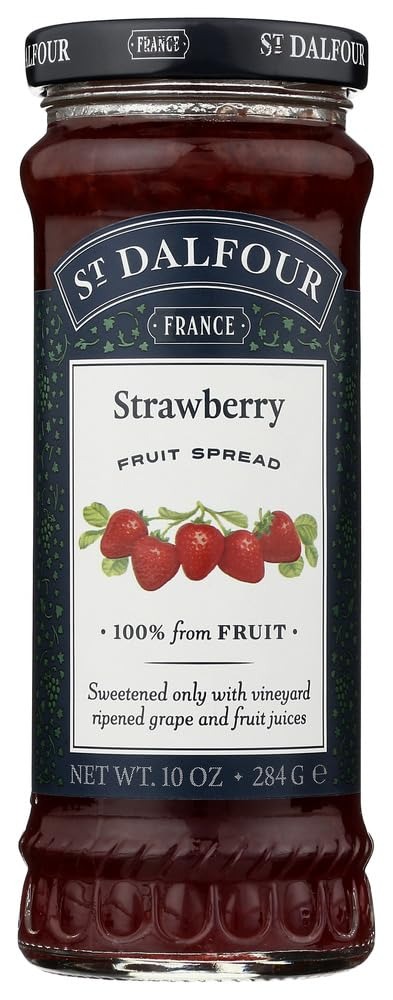
Item Name: St. Dalfour Deluxe Strawberry Spread, 10 oz (Pack of 3)
Bullet Point 1: All Natural Ingredients
Bullet Point 2: 100% Fruit
Bullet Point 3: No Cane Sugar
Bullet Point 4: An Old French Recipe
Product Description: A delicious fruit spread made in France by an old recipe. Strawberries sweetened only with grape juice concentrate. By gently cooking in the tradition of the French countryside, the natural flavor of the fruit is conserved. Ingredients: Strawberries, concentrated grape juice, fruit pectin, lemon juice. No preservatives · No artificial flavors or colors
Value: 3.0
Unit: Count

Price: 4.97